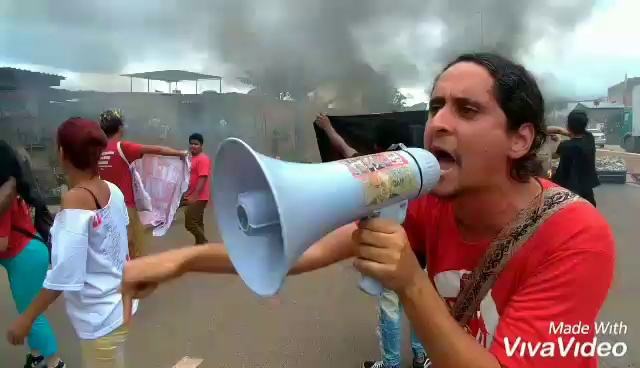
Fire: no
Smoke: yes